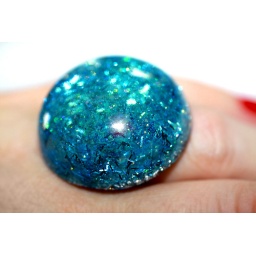
giant tropical ocean blue glittery handmade dome ring by isewcute